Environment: real
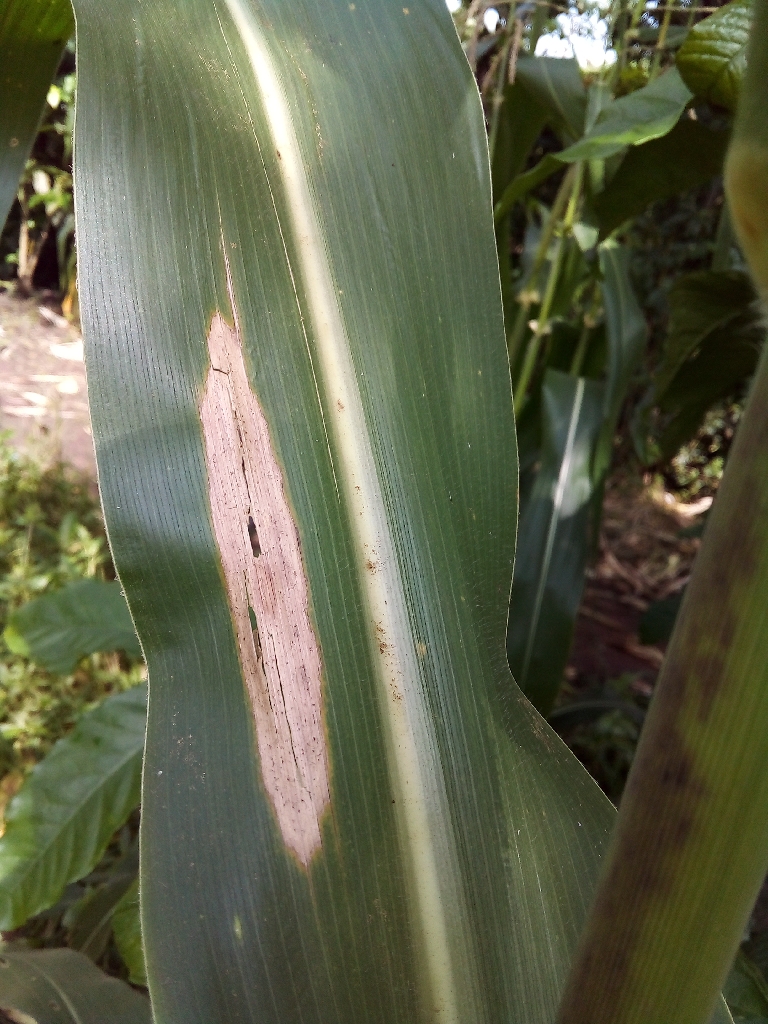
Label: northern_corn_leaf_blight